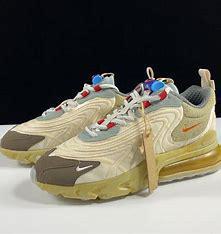
Brand: Nike
Model: Air Max 270 React ENG